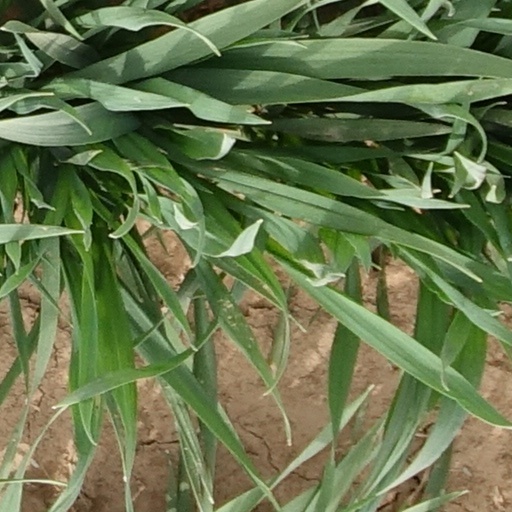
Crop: wheat